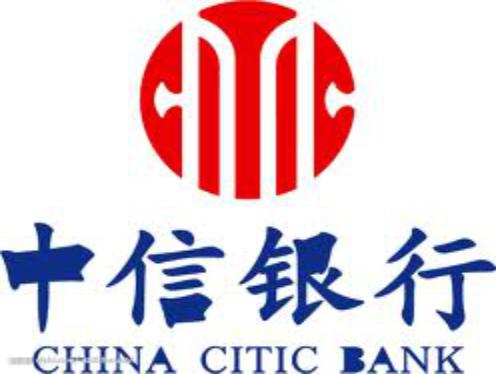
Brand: citic
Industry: Others